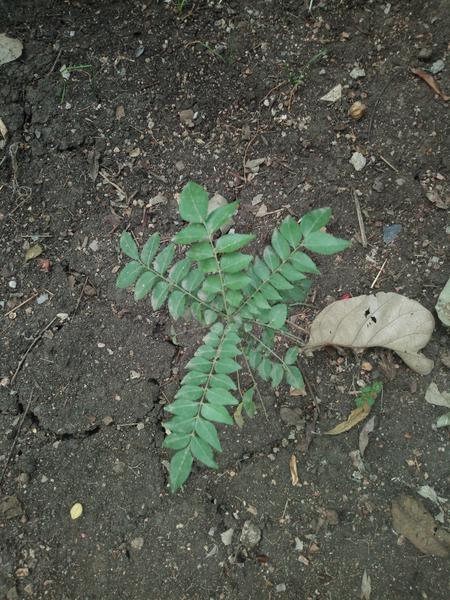
Plant: Curry_Leaf